130th Engineer Brigade (United States)

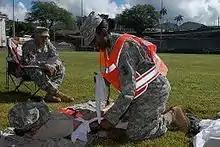
A Brigade soldier performing simulated first aid during an exercise

The 130th Engineers had a variety of reconstruction tasks during their second tour in Iraq. The top priority of the brigade was to "maintain and upgrade lines of communications" to "insure uninterrupted ground movement through the area of operations." This duty also included detection and removal of Improvised Explosive Devices. The brigade undertook numerous construction projects, primarily in building coalition forward operating bases, but they were tasked with construction projects for the Iraqi army and civilians as well. Many of the units of the brigade were integrated with military from other branches for projects. US Navy and US Marine Corps engineers operated side by side with 130th Engineer Brigade soldiers, and though commanders reported a "culture clash" between different branches of service, the soldiers, sailors, and Marines were able to adapt to the situation quickly.